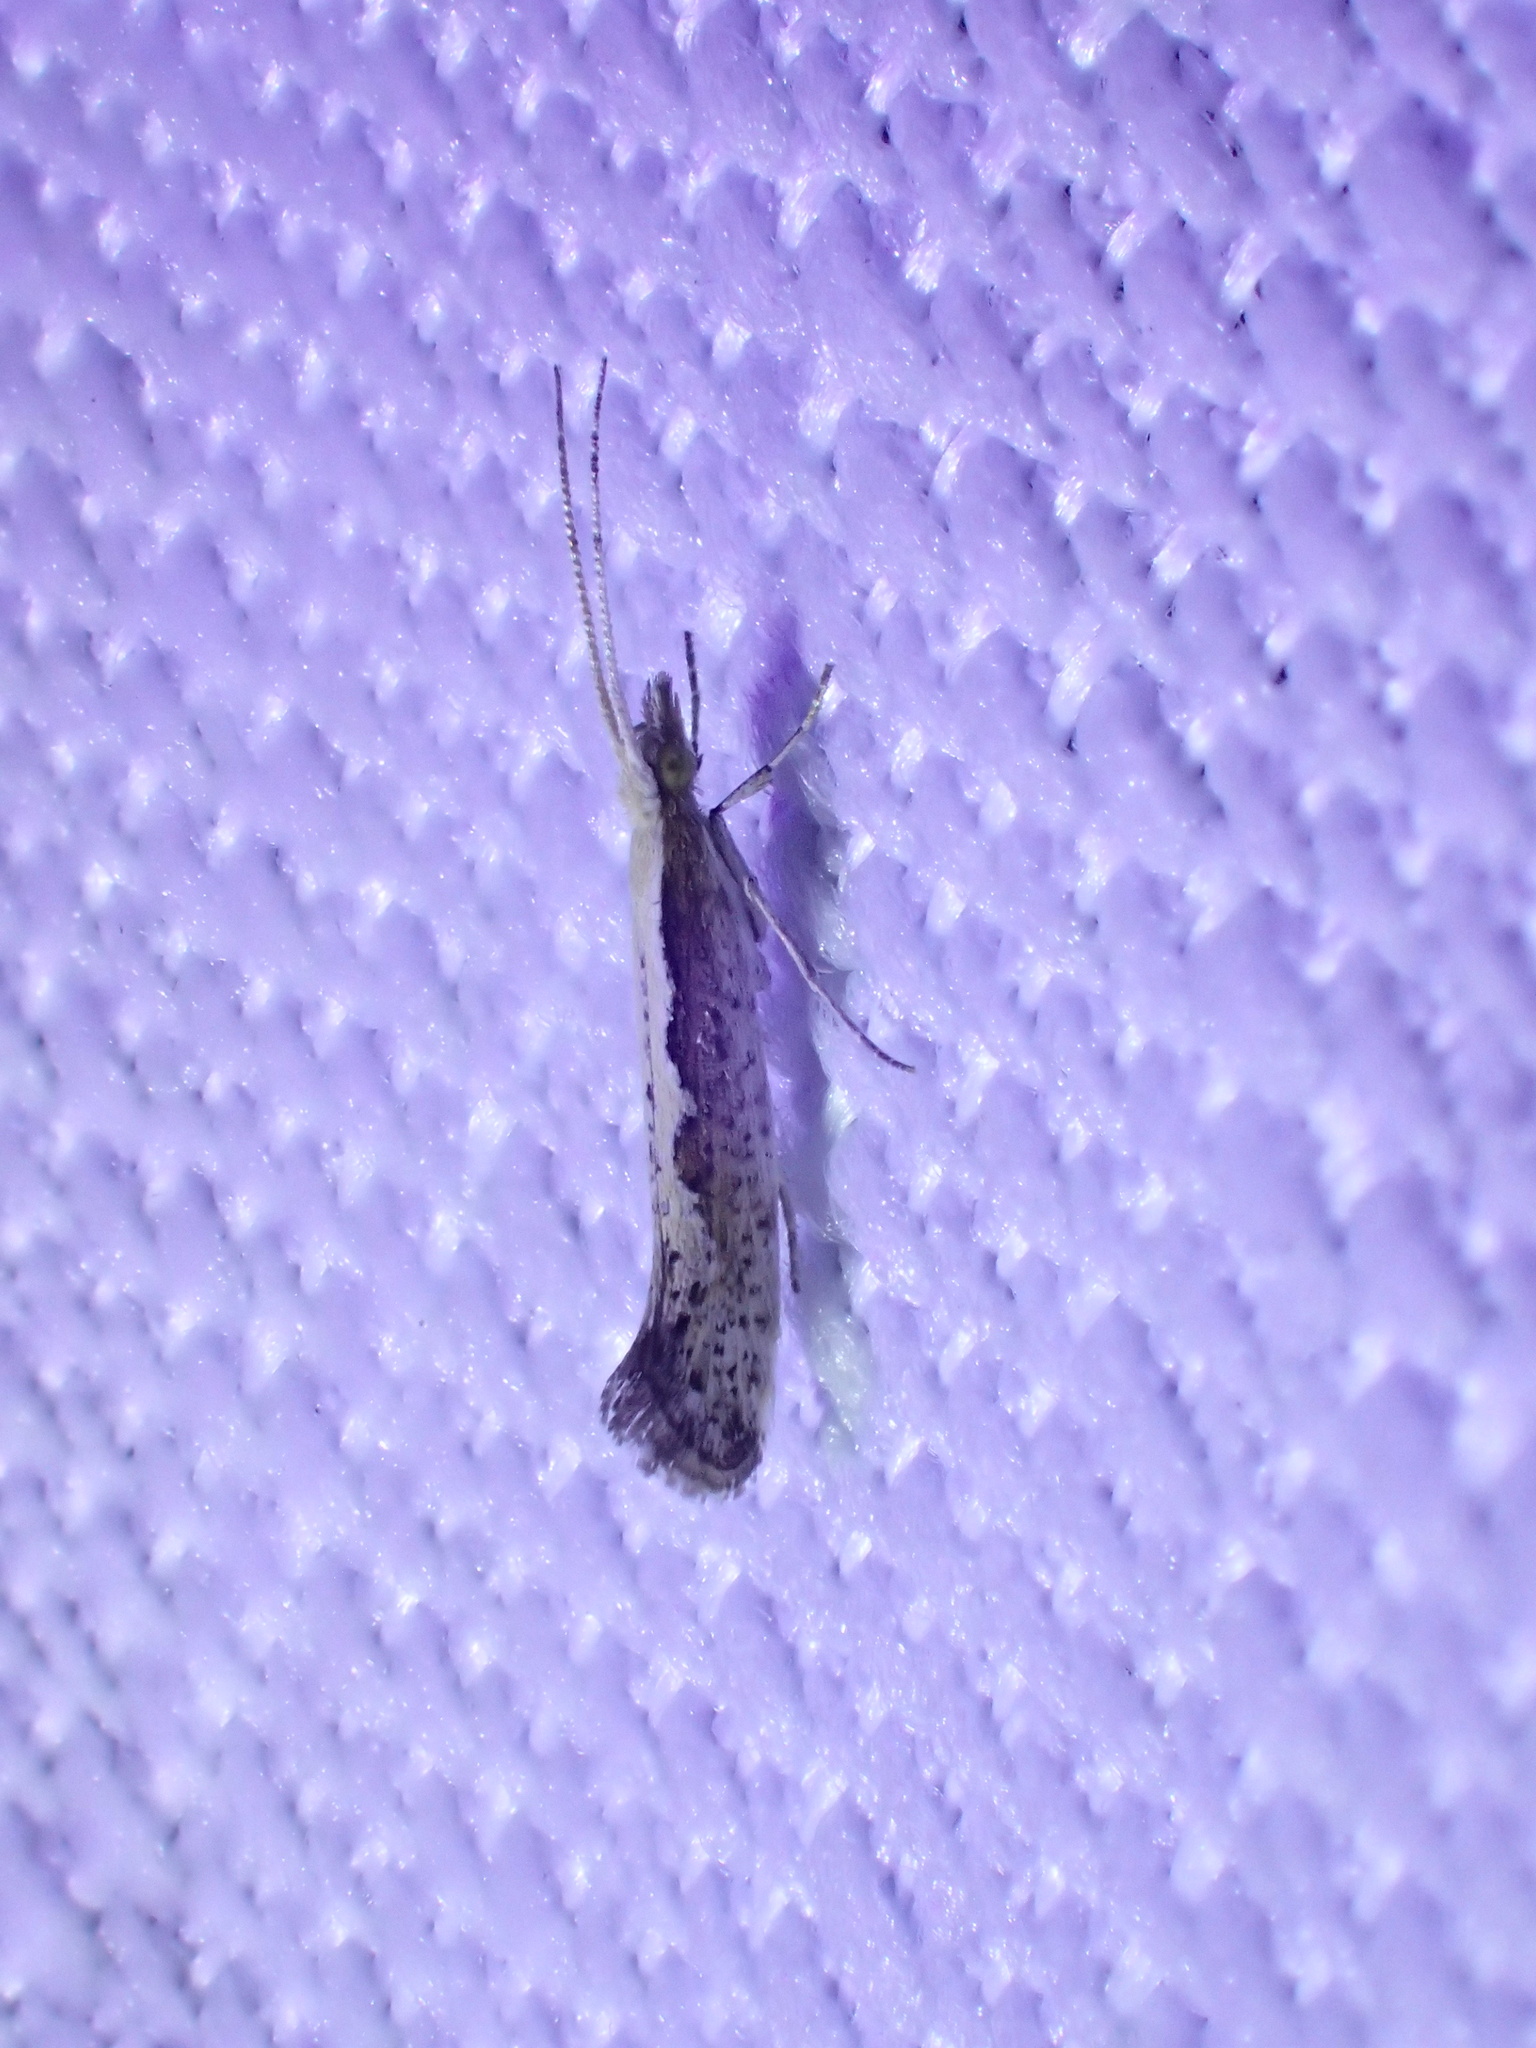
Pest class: diamondback_moth